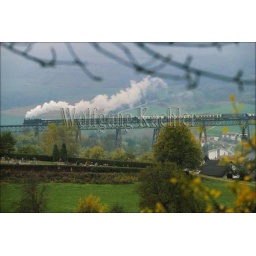
Germany, orient express train going over bridge in the black forest